Bourne Mansion

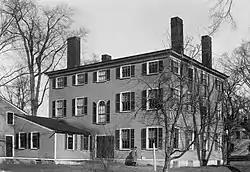

The Bourne Mansion is a historic house at 8 Bourne Street in Kennebunk, Maine, United States. Built in 1812, it is a fine local example of Federal architecture. It was owned for many years by members of the locally prominent Bourne family. It was added to the National Register of Historic Places on January 24, 1980.